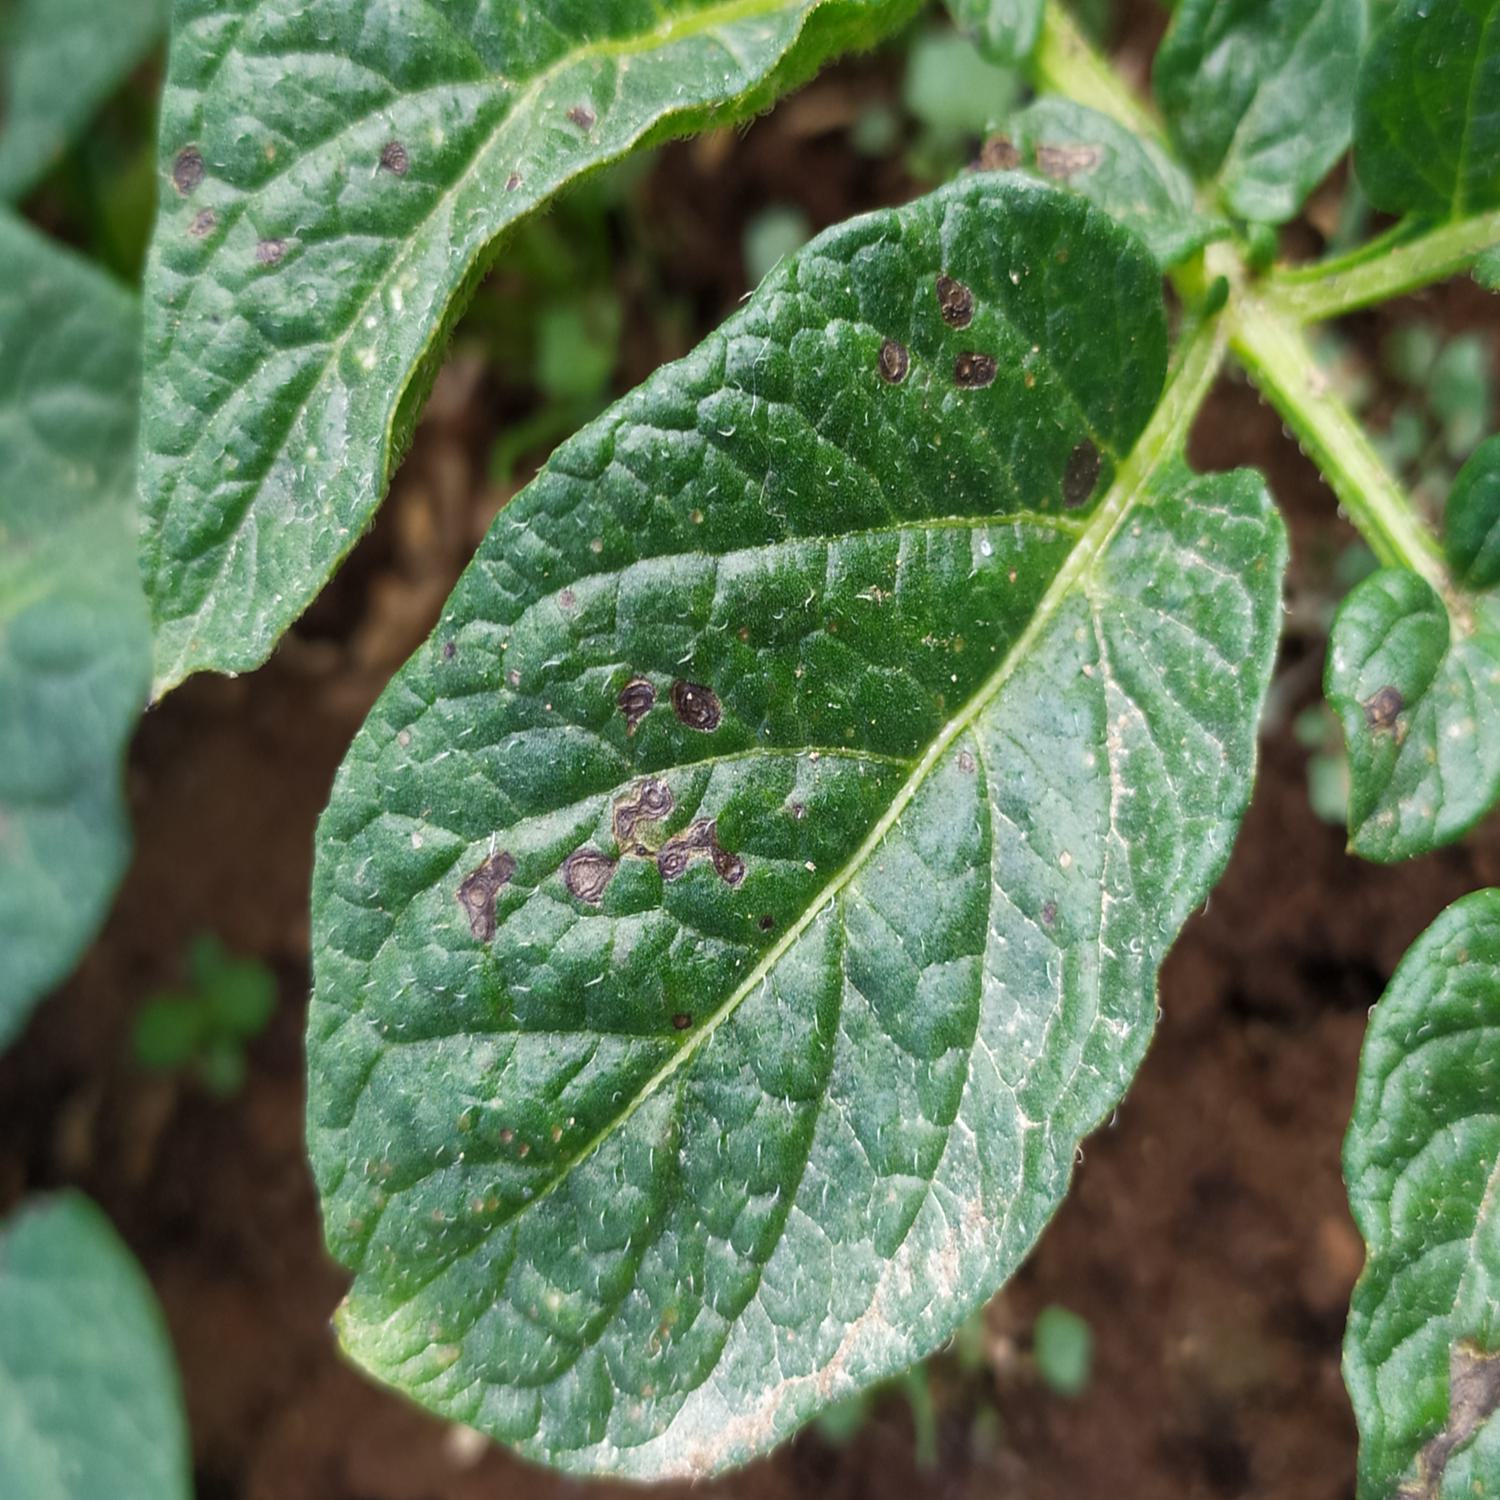
Label: Fungi